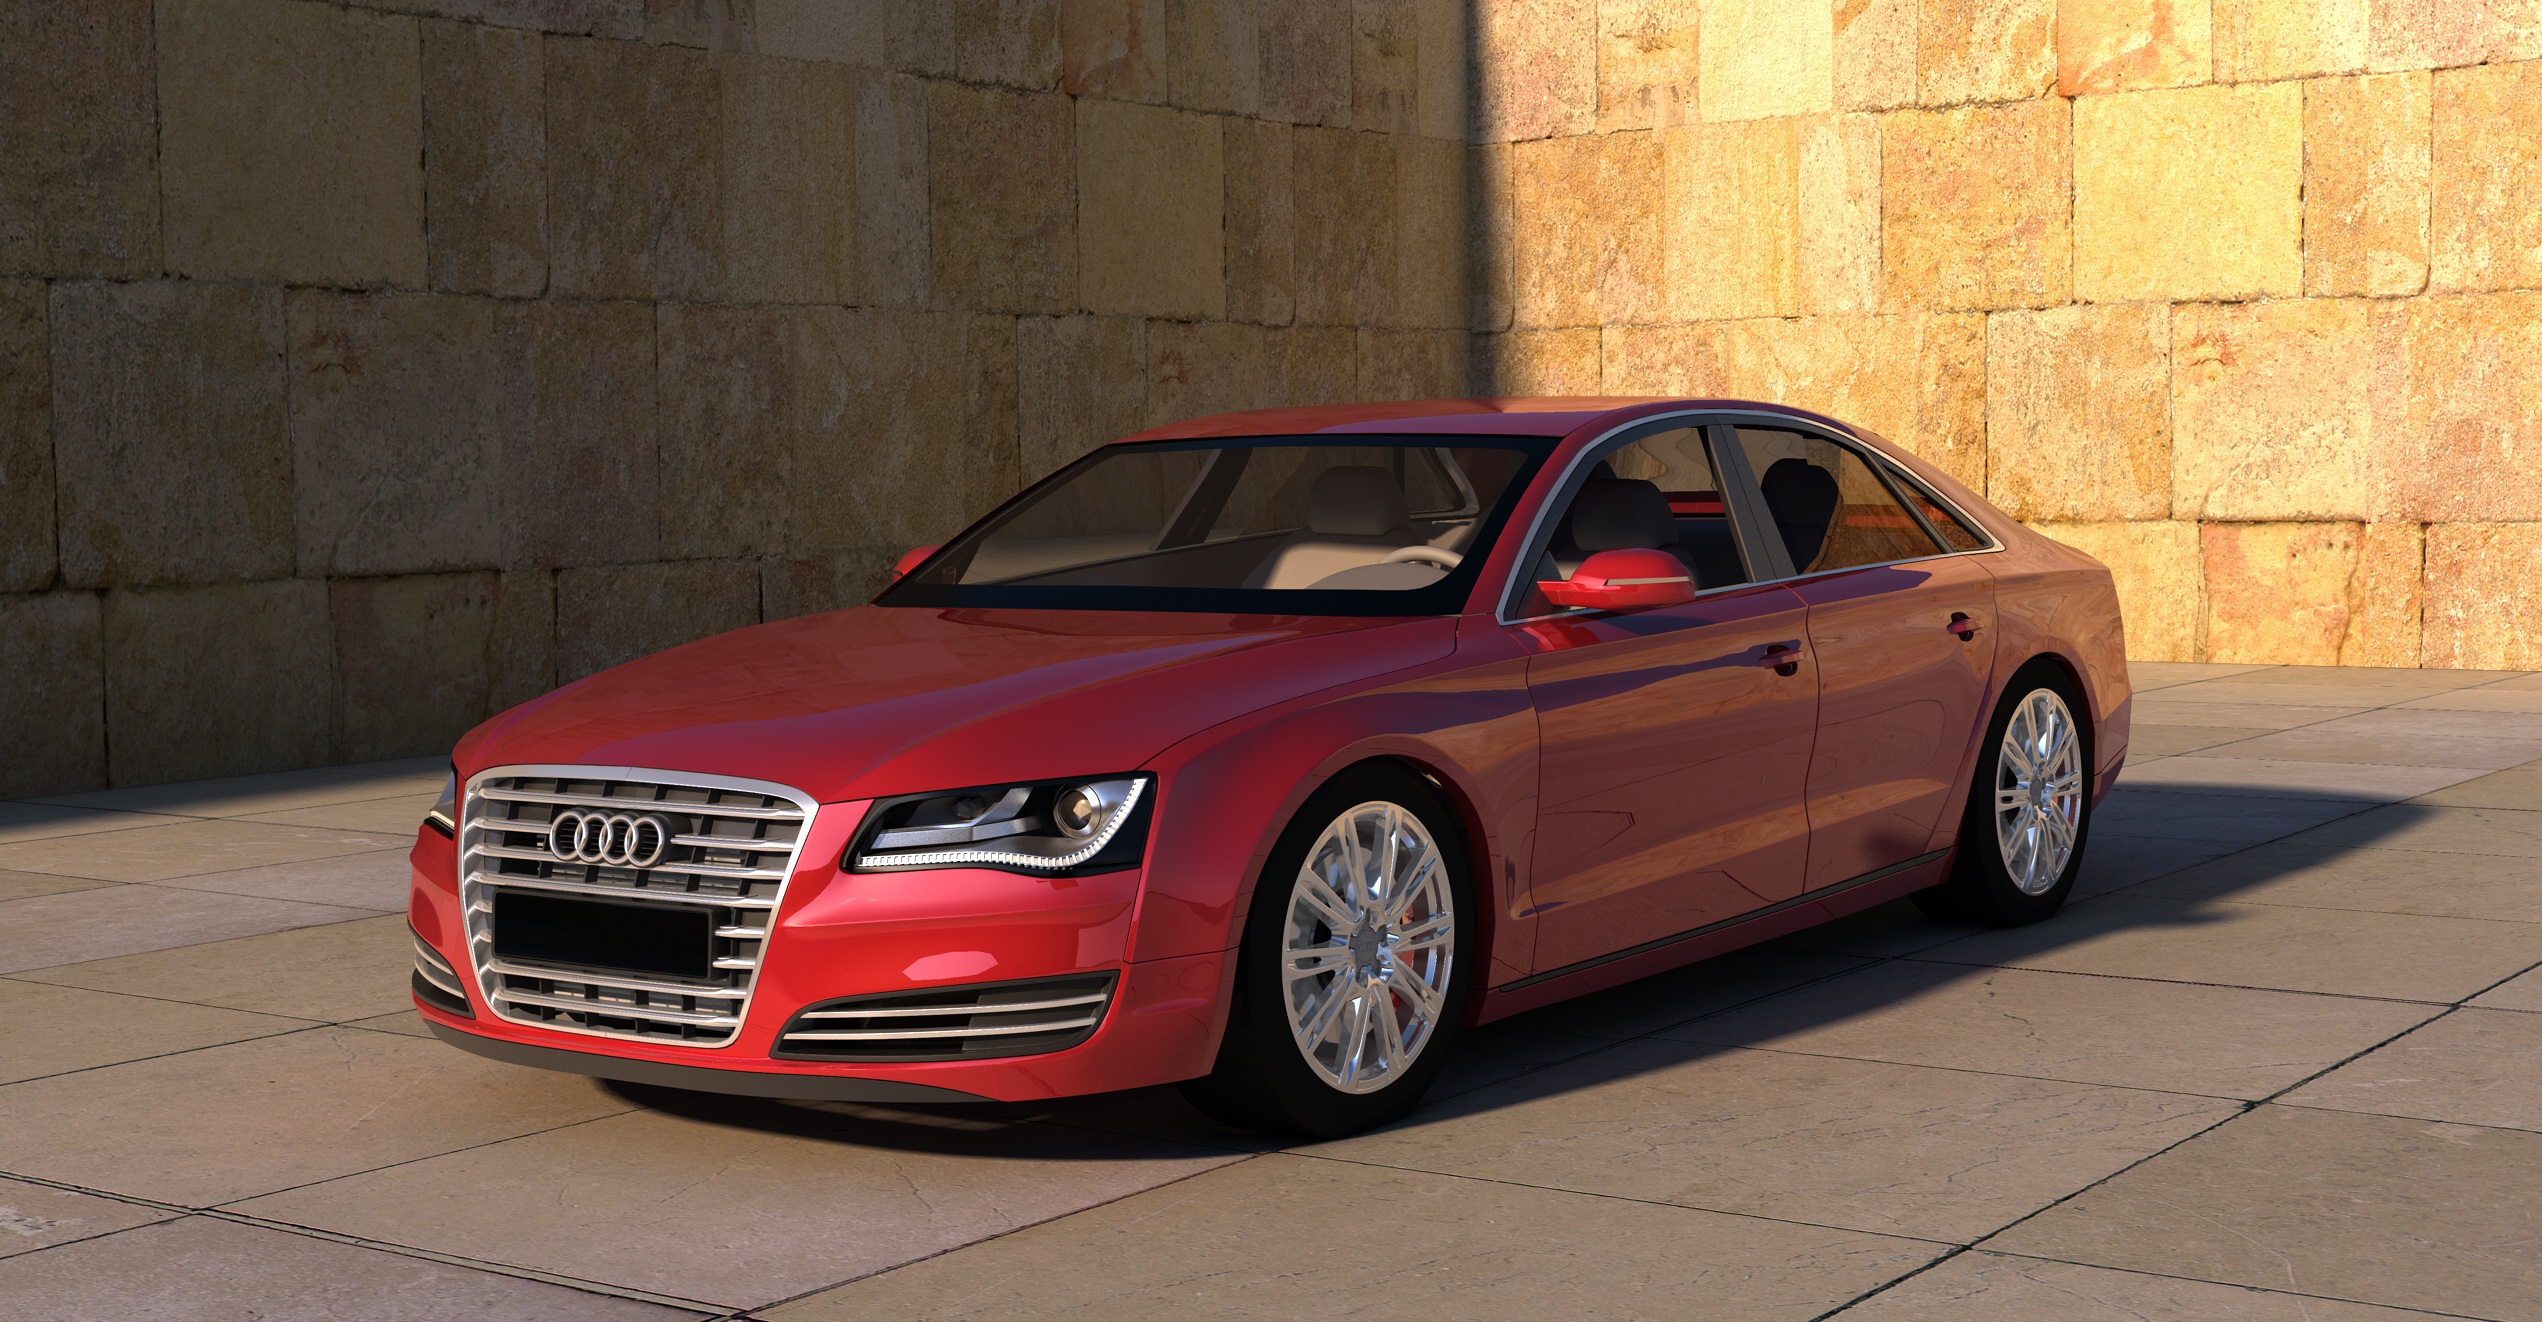
car, wheel, automobile, vehicle, shadow, auto, machine, stone wall, monochrome, sports car, sedan, 3d, audi, metallic, computer graphics, contour, 3d model, finish, rendering, 3d visualization, sun reflections, land vehicle, a8, automobile make, automotive exterior, automotive design, luxury vehicle, family car, executive car, audi s8, audi a8, german design, car design, in red